Integrationskurs

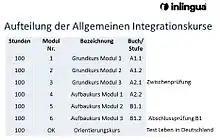
Division of the general integration courses from 1 October 2016

The language course comprises 600 hours of instruction, divided into a basic and an advanced language course. The aim is sufficient language skills to ensure the integration of migrants in terms of social participation and equal opportunities.